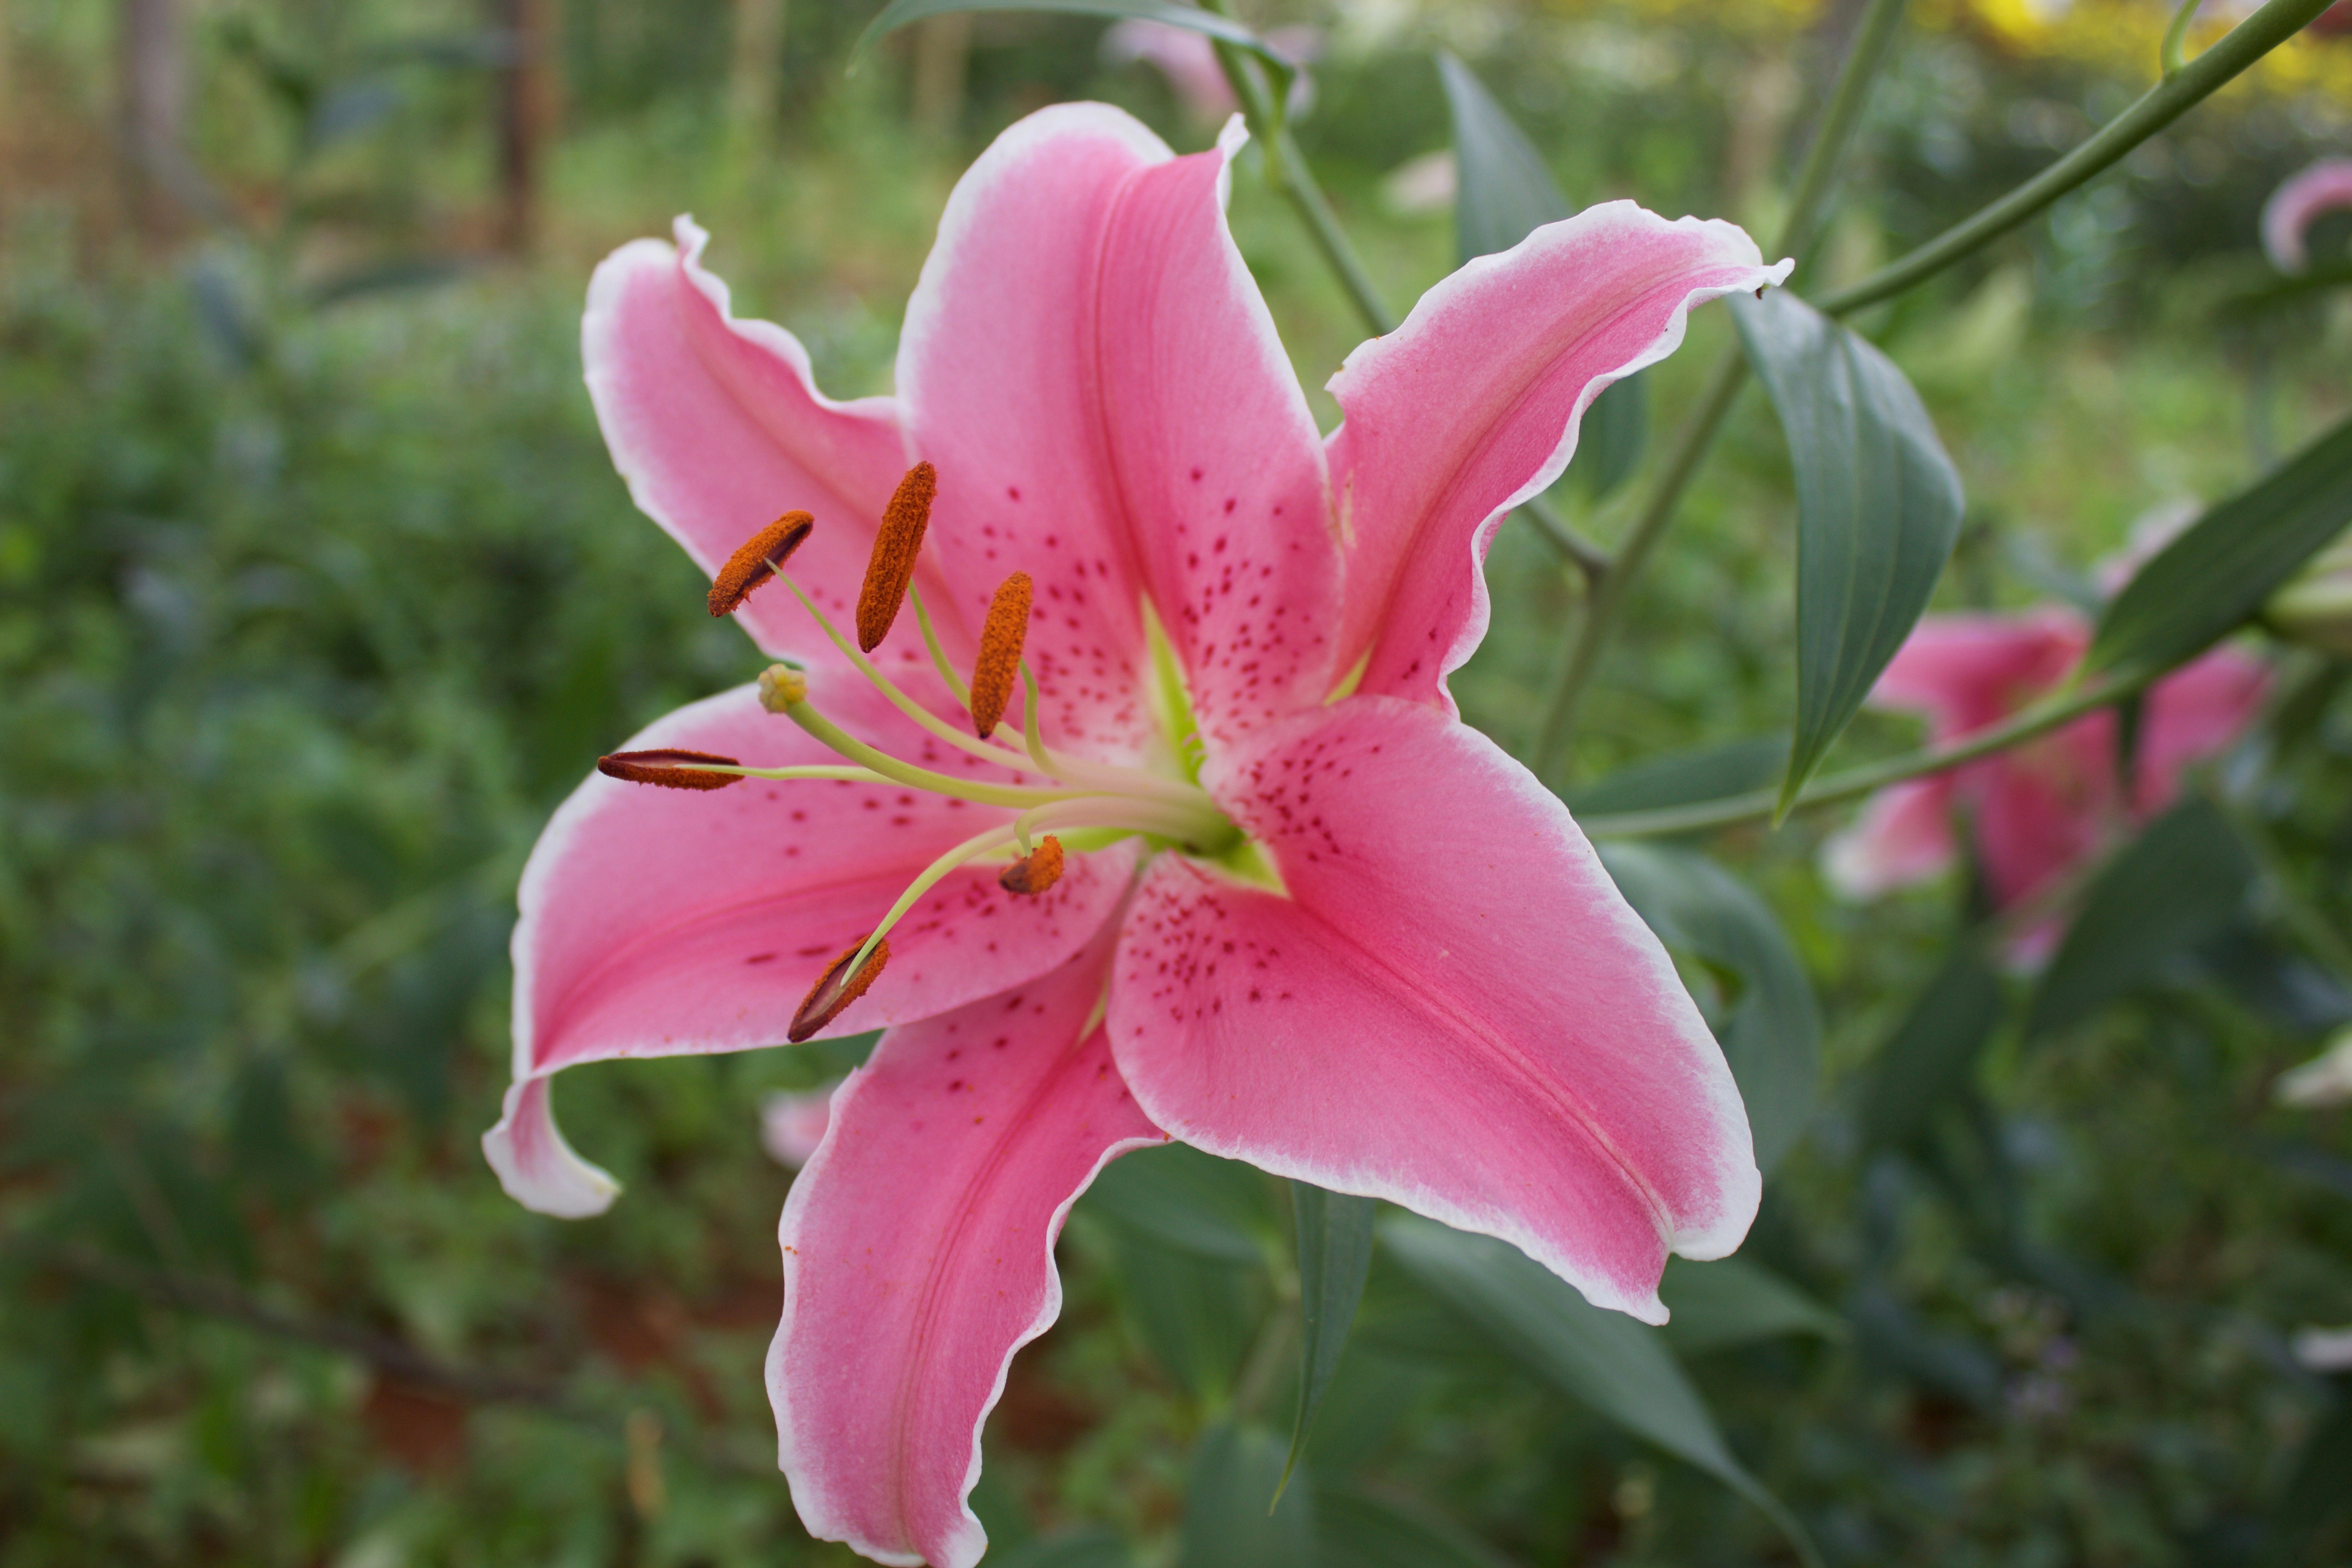
blossom, plant, flower, petal, botany, flora, shrub, lily, flowering plant, land plant